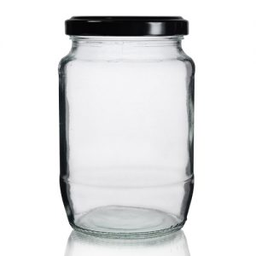
Label: glass